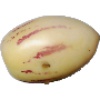
Label: pepino